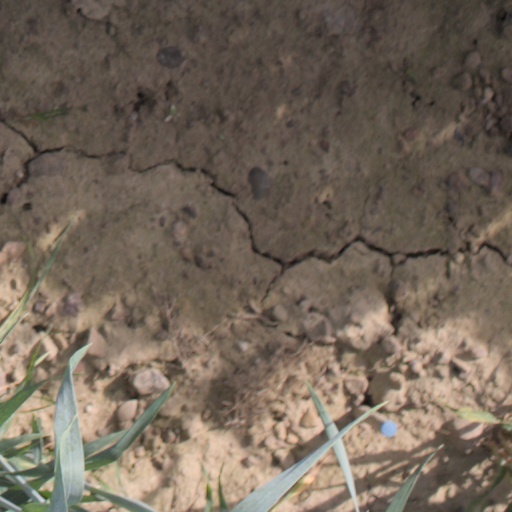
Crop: wheat